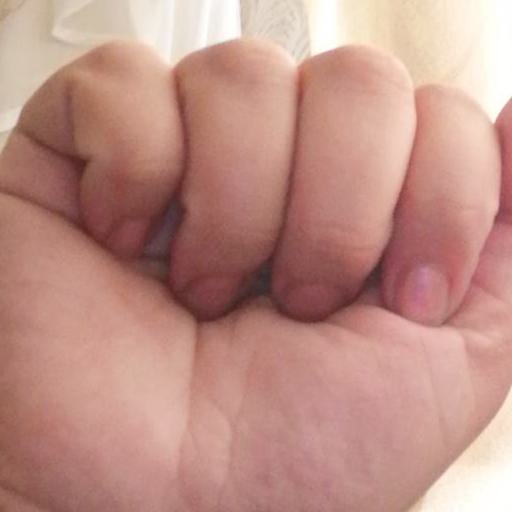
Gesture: fist